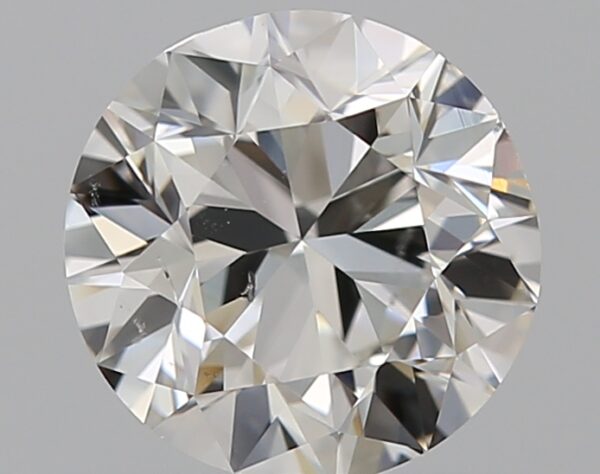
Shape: round
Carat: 1
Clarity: SI1
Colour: H
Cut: GD
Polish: EX
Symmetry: F
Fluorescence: N
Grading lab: GIA
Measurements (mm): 6.15 x 6.25 x 3.98